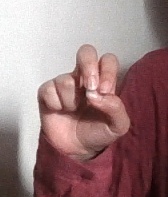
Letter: gaaf